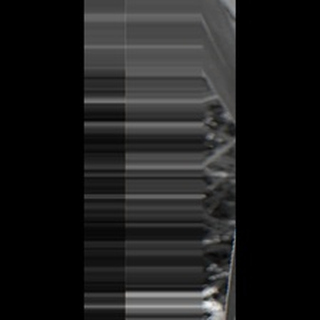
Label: healthy_sugarcane